Assessment of kidney function

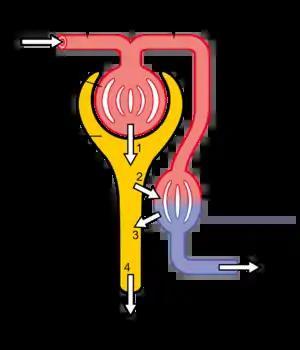
Diagram showing a schematic nephron and its blood supply. The basic physiologic mechanisms of handling fluid and electrolytes by the nephron - filtration, secretion, reabsorption, and excretion - are labelled.

Assessment of kidney function occurs in different ways, using the presence of symptoms and signs, as well as measurements using urine tests, blood tests, and medical imaging.